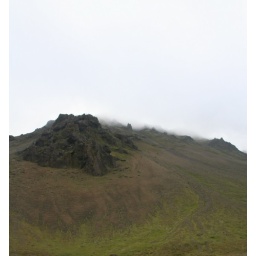
The mountain as the clouds close in